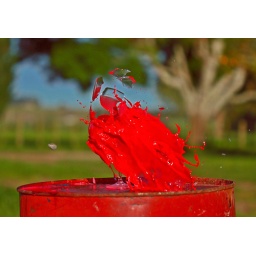
Like shooting a glass on a barrel, no fish were harmed in the making of this image.